United States Revenue Cutter Service

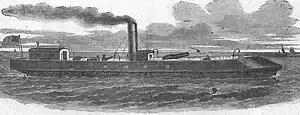
USRC "E.A. Stevens"

Revenue cutters assisted U.S. Navy operations throughout the war. "Harriet Lane" joined a federal naval squadron to capture Fort Clark and Fort Hatteras, which served as bases for Confederate blockade runners. USRC "E.A. Stevens", a prototype 110-foot semi-submersible ironclad gunboat, in company with USS "Monitor", USS "Galena", and two other gunboats, participated in the unsuccessful sortie up the James River to Drewry's Bluff to attack the Confederate capital at Richmond. After carrying President Lincoln from Washington on 9 May 1862, USRC "Miami" assisted navy transports in landing federal troops at Ocean View, Virginia.